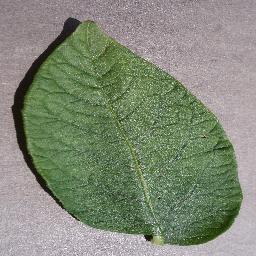
Label: Potato___healthy